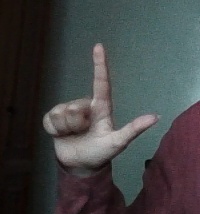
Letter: laam